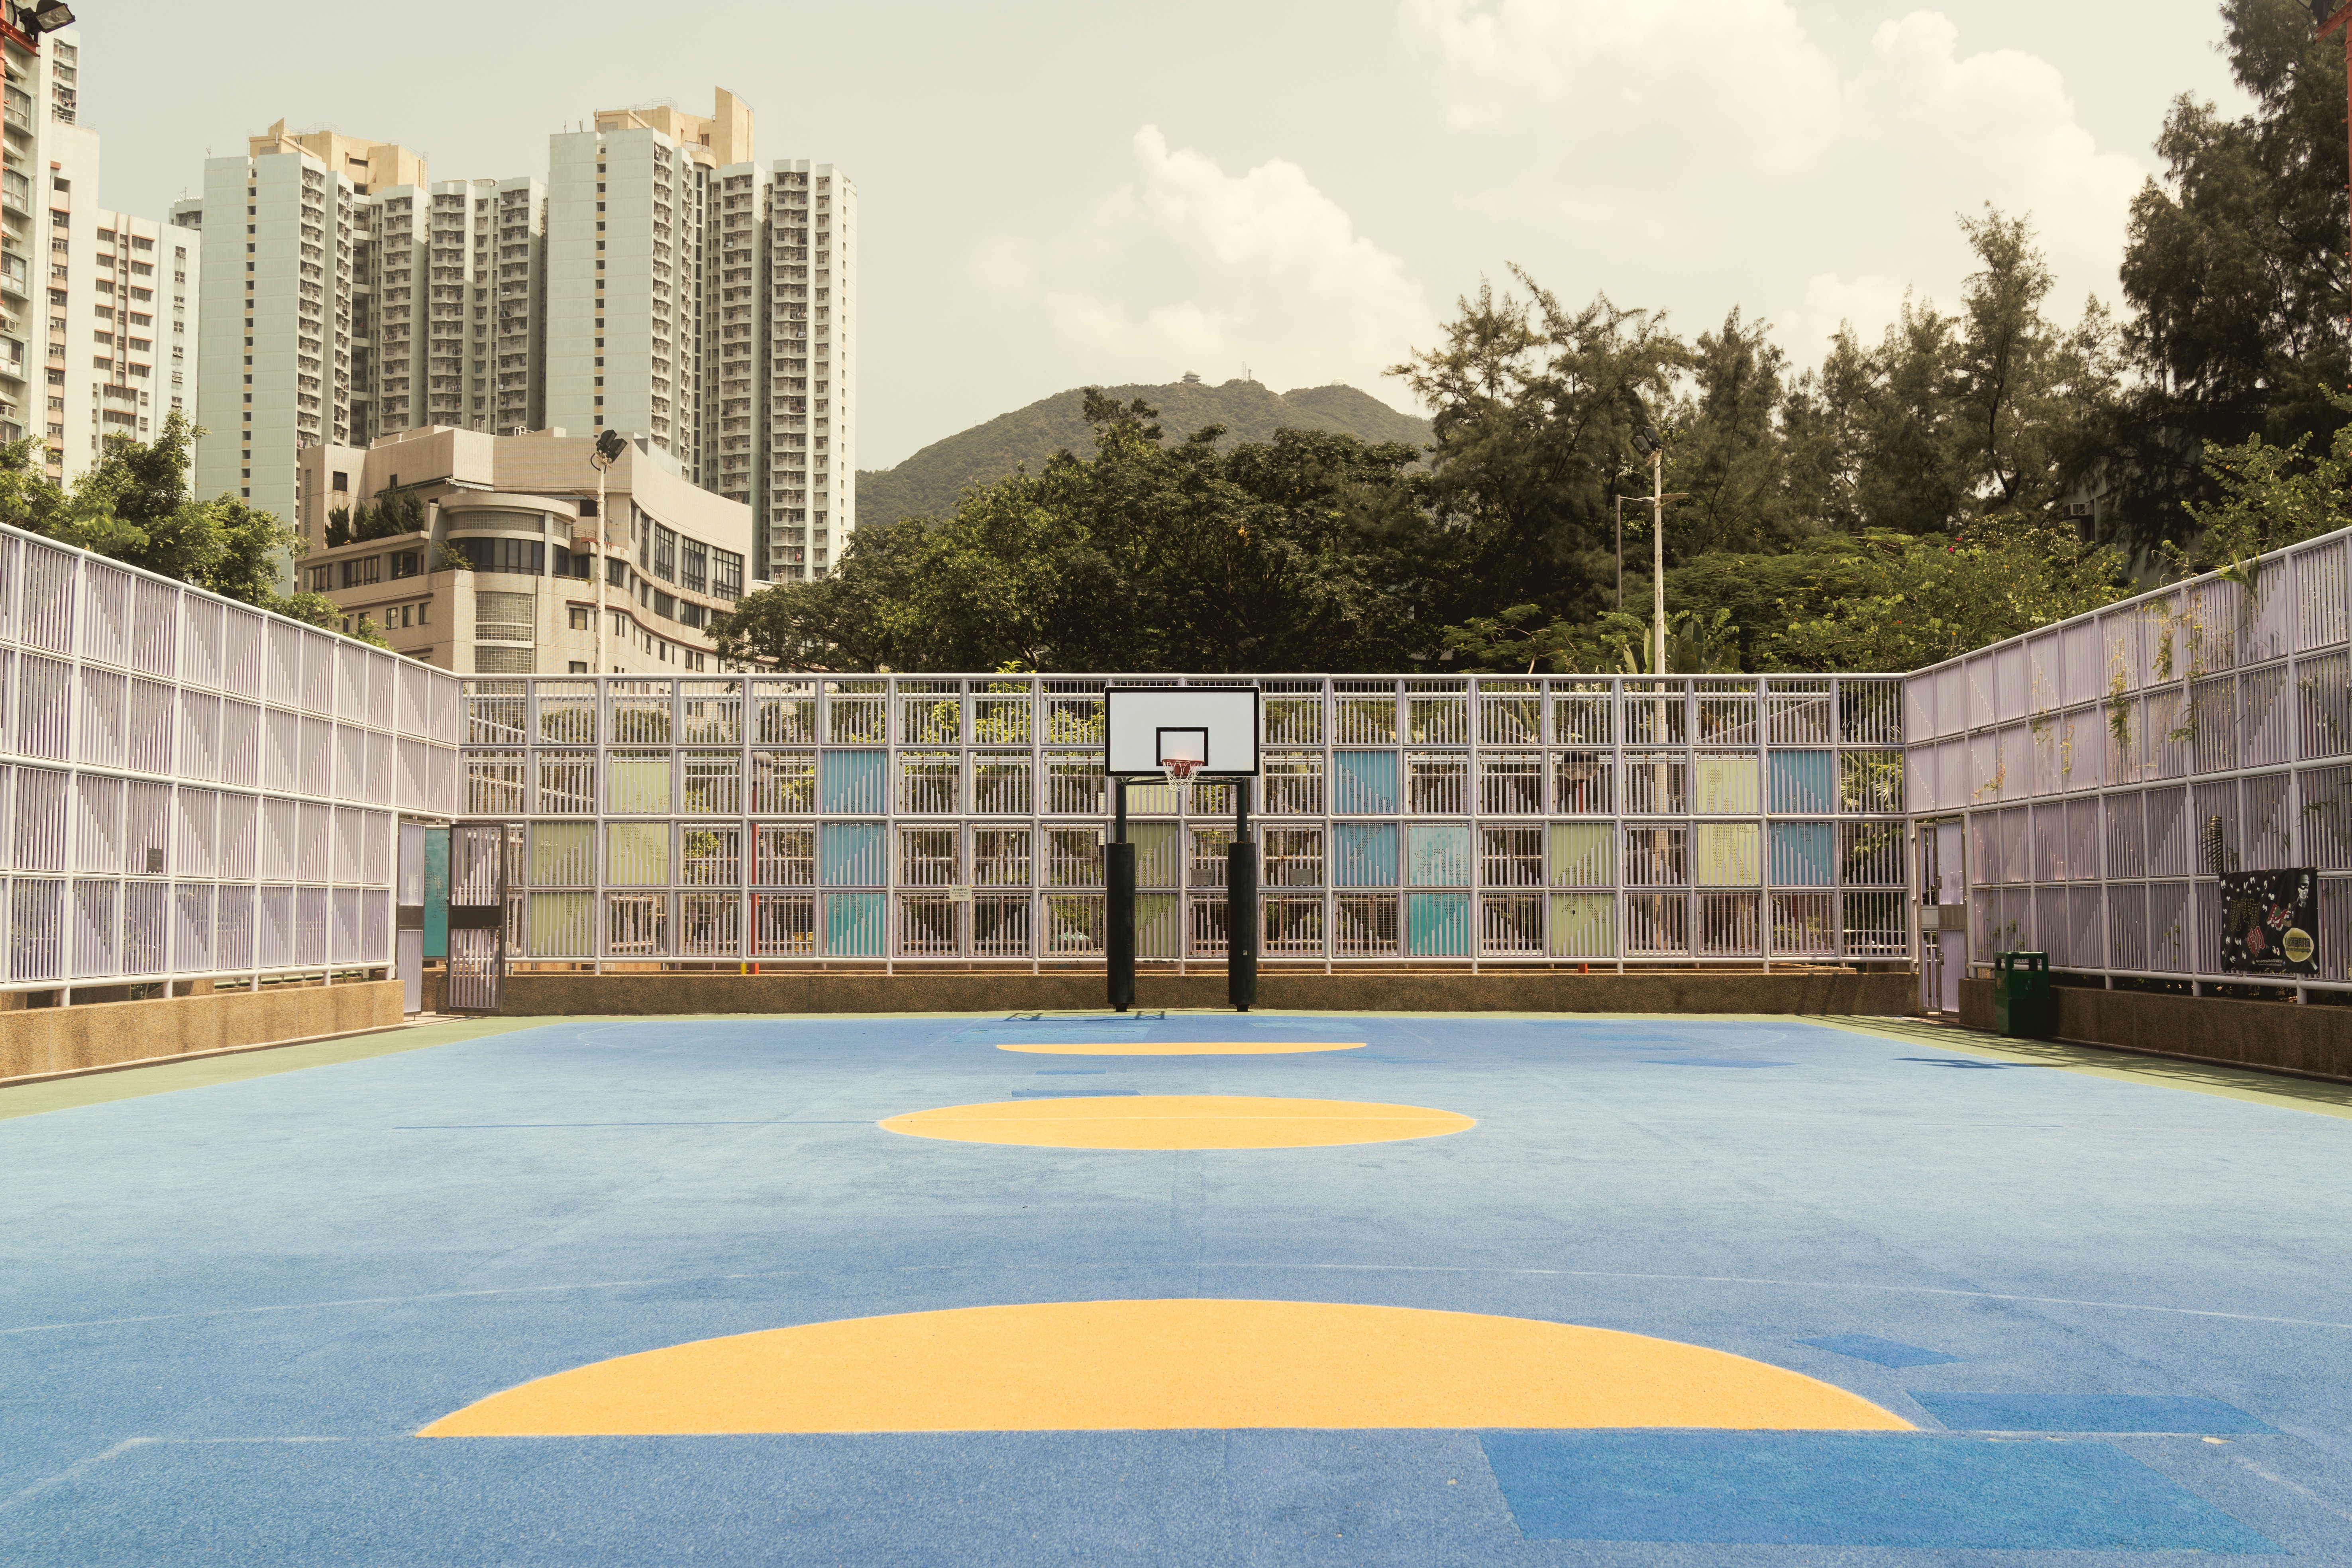
architecture, structure, city, home, facade, stadium, playground, estate, headquarters, residential area, sport venue